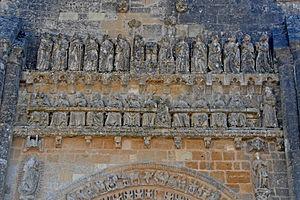
L'église Notre-Dame-de-l'Assomption est une église catholique située à Vouvant, dans le département de la Vendée, en région Pays de la Loire.
Vouvant est une commune française située dans le département de la Vendée en région Pays de la Loire.